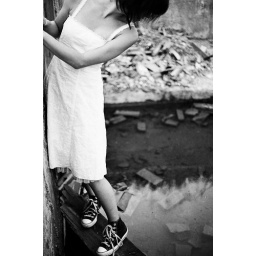
black and white photoshoot with natalie. these were taken in some knocked out basement. more to come soon...